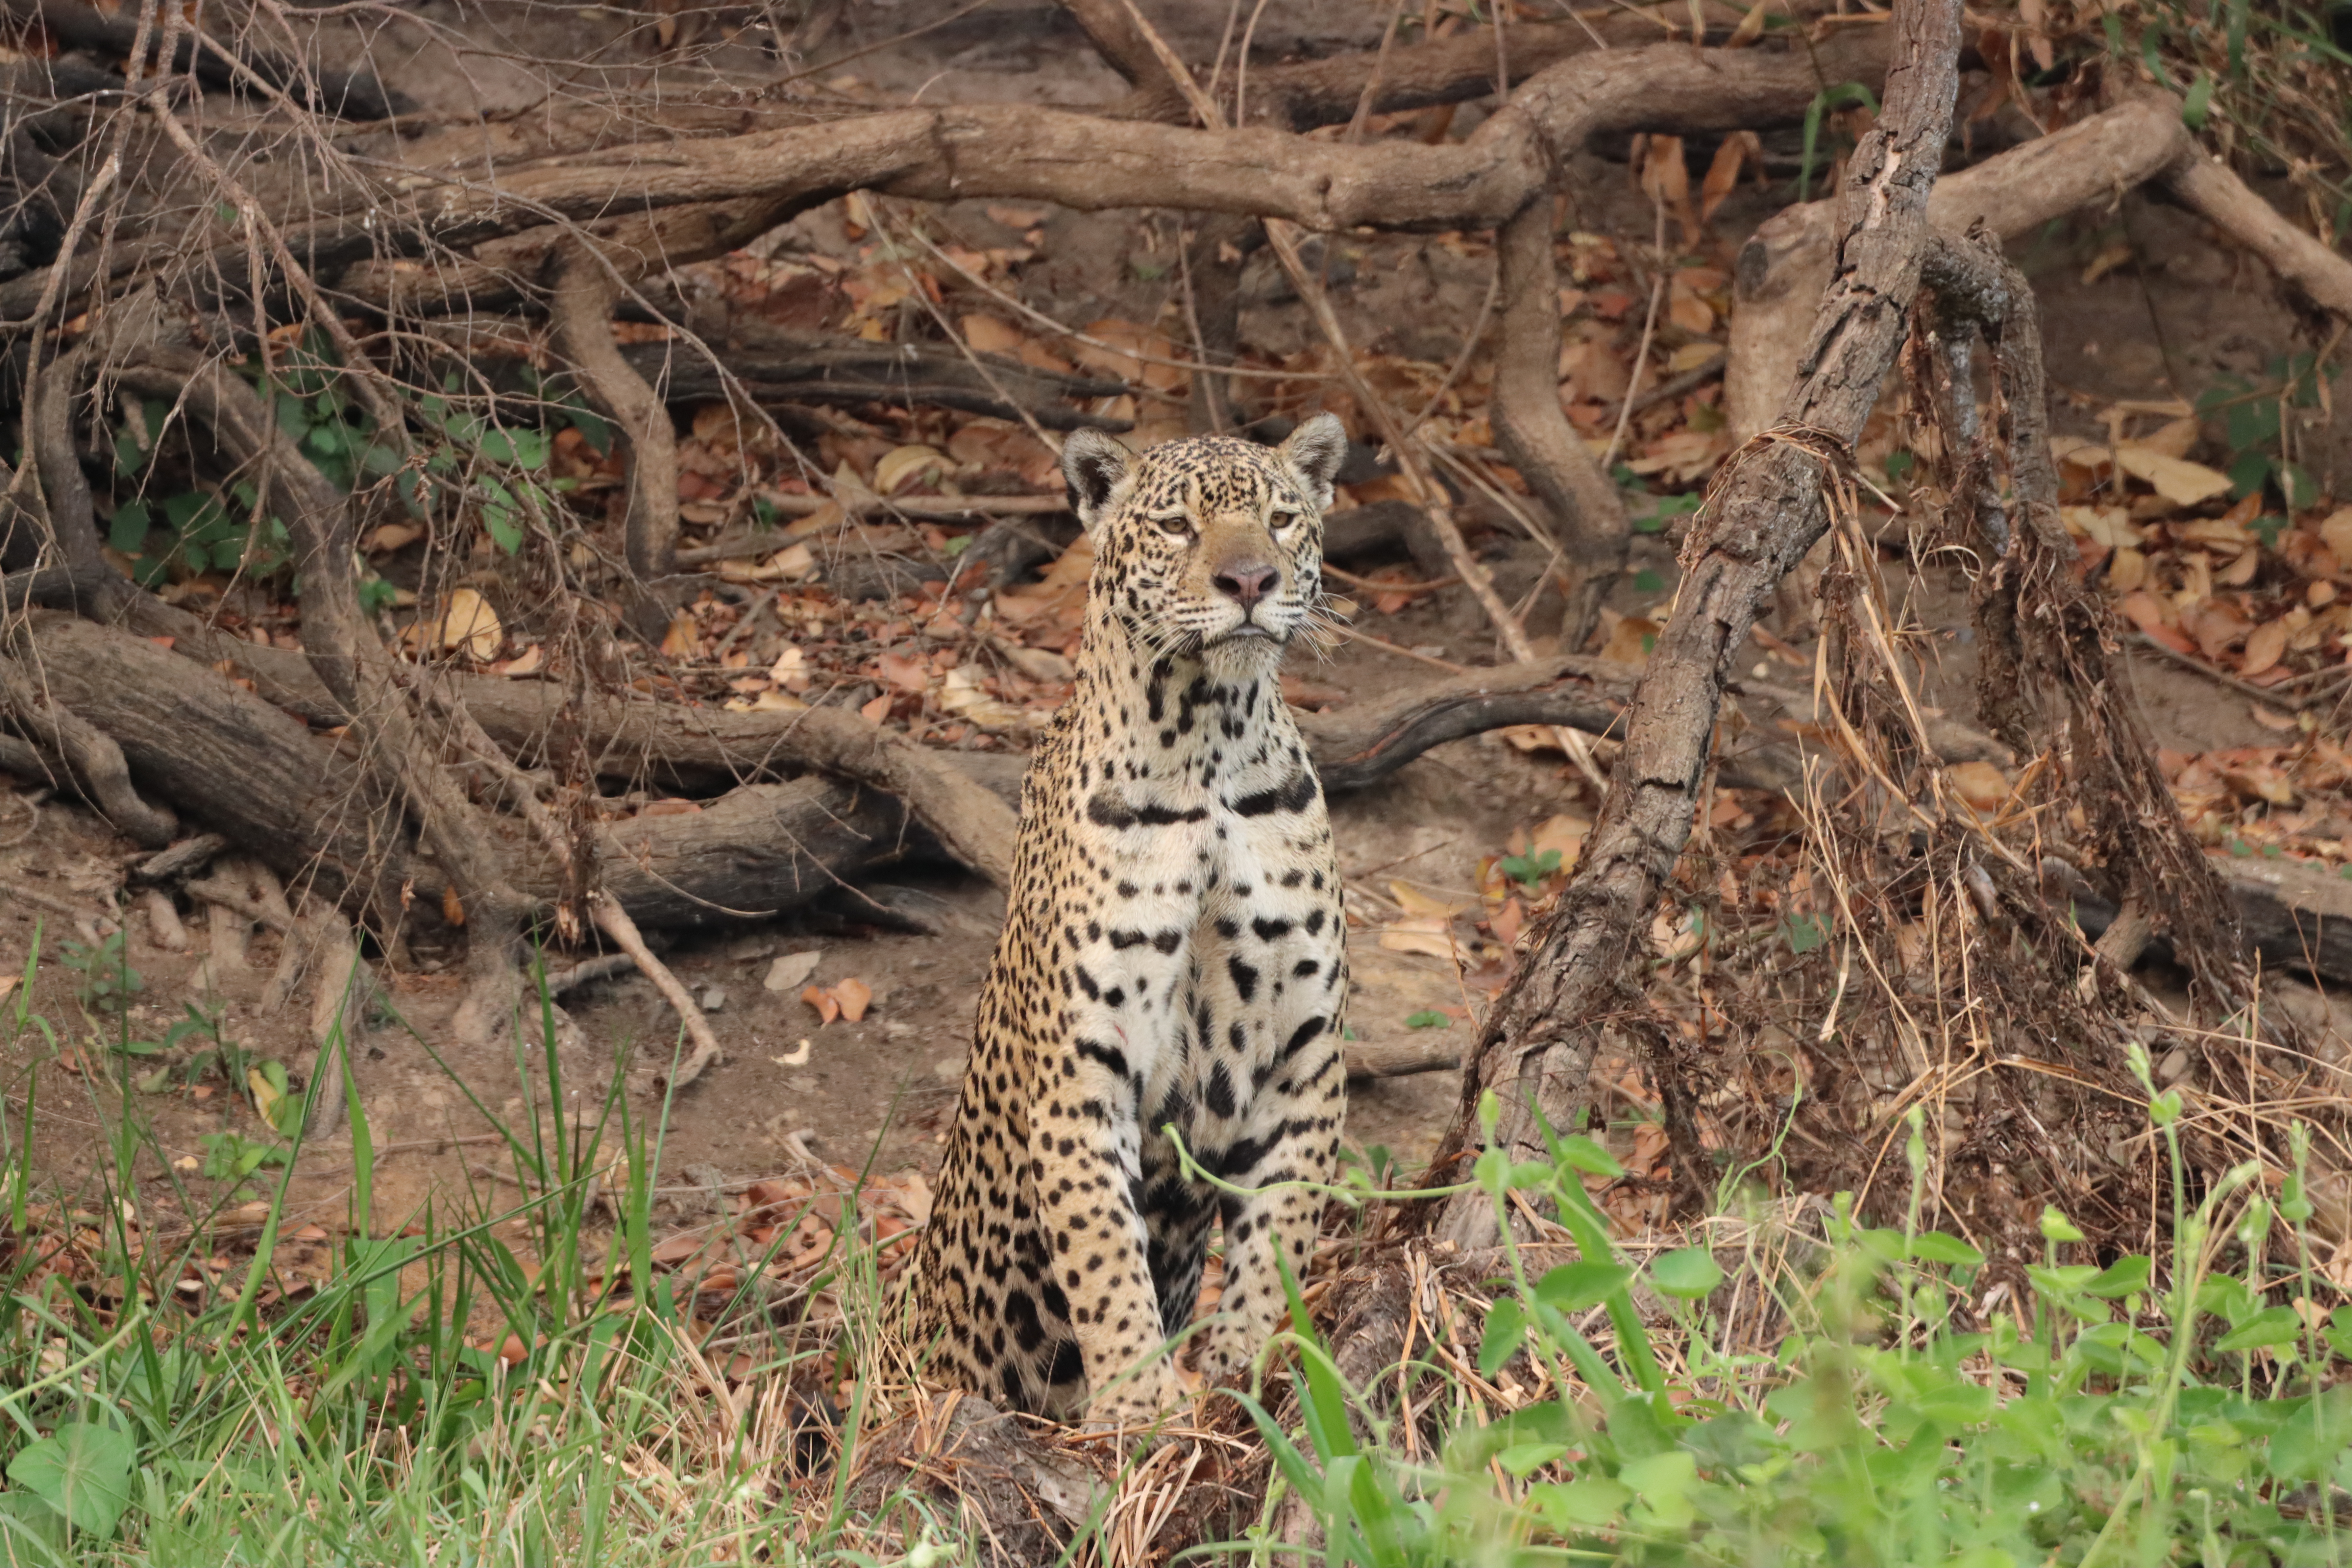
Jaguar: Medrosa